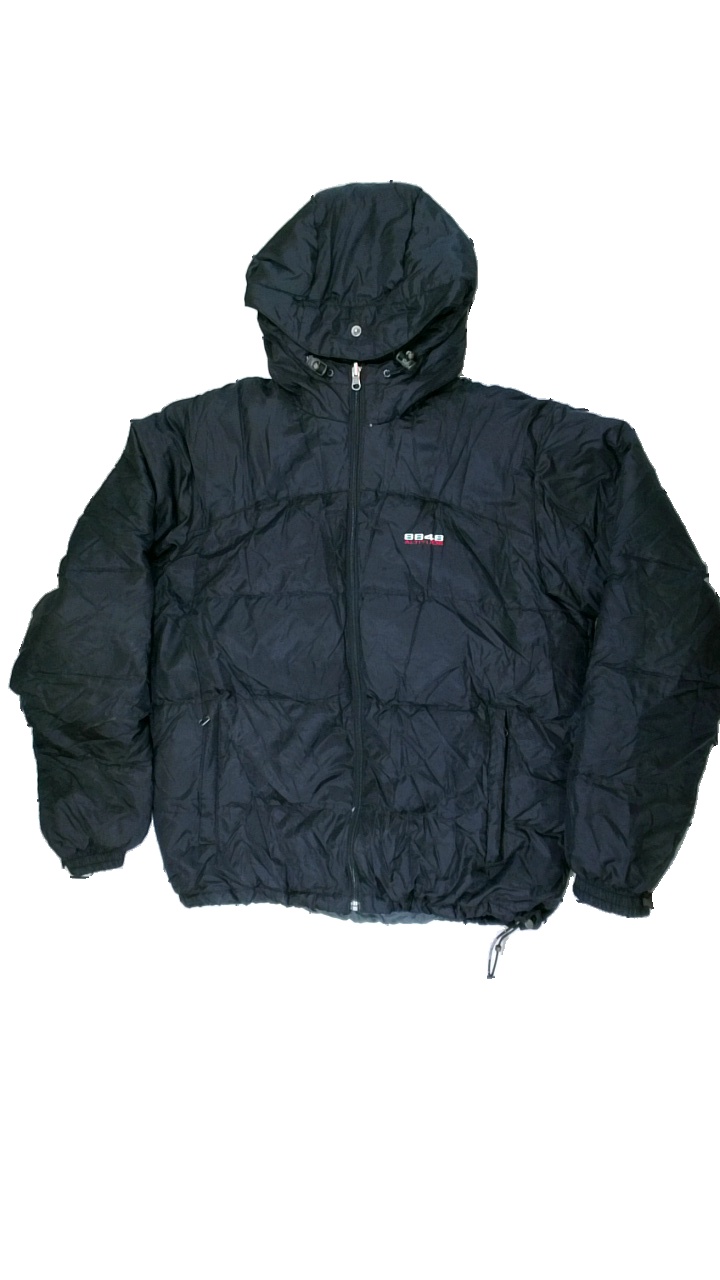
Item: Winter Jacket (Men)
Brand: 8848 Altitude
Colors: Black
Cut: Regular
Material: Unknown, not match
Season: Winter
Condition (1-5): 3
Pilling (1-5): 5
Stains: Minor
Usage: Reuse
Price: <50